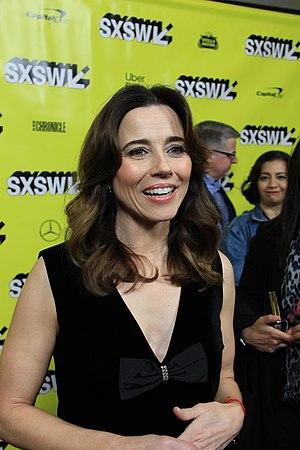
Linda Cardellini, de son nom complet Linda Edna Cardellini, née le 25 juin 1975 à Redwood City, en Californie, aux, est une actrice américaine.